France–Thailand relations

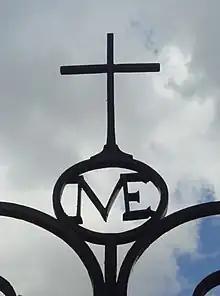
A newly formed missionary order, the Paris Foreign Missions Society, initiated contacts between France and Thailand.

The first instance of France-Thailand contacts is also the first historical record of an attempt to introduce Christianity to Siam: according to Giovanni Pietro Maffei, about 1550 a French Franciscan, Bonferre, hearing of the great kingdom of the Bagoans and the Thai in the east, went on a Portuguese ship from Goa to Cosme (Bago), where for three years he preached the gospel without any result.